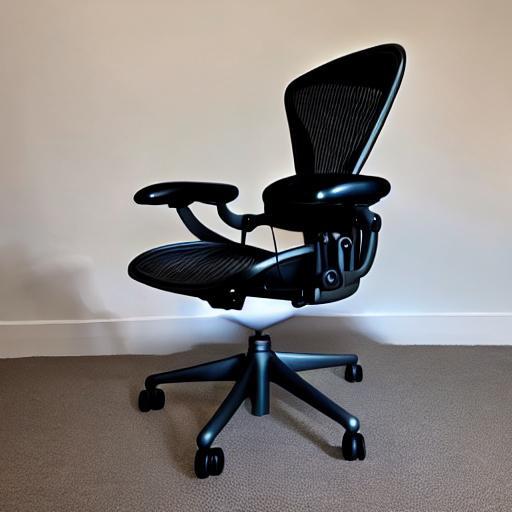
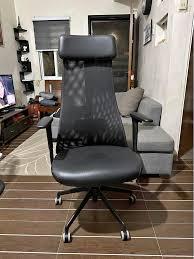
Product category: items_chair
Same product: no